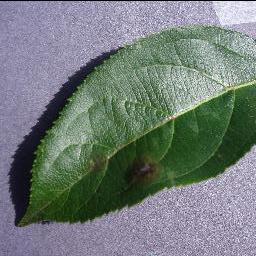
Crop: apple
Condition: scab